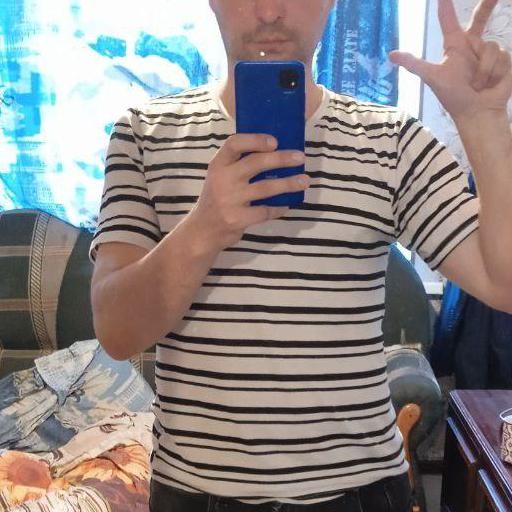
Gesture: no_gesture